History of the San Fernando Valley

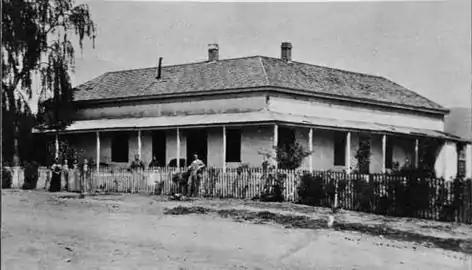
Lopez Station in the 1860s.

California was "land rich but poor in every other way, lacking cash, gunpowder, and support from Mexico." Governor Pico prepared for the inevitable war with the United States, and in 1845 began dispersing the vast mission lands. A square of land at the west end of the Valley near the historic Chumash village Hu'wam was granted to three of the mission Indians under the name Rancho El Escorpión. The majority of the mission's grazing lands and mission buildings were leased to the governor's brother Andrés Pico. After the United States declared war on Mexico on May 13, 1846, Pico sold the mission property outright to Eulogio de Celis for much-needed cash; Celis graciously extended the terms of his friend Andrés Pico's lease. From this time the property was known as Rancho Ex-Mission San Fernando.